Roman glass

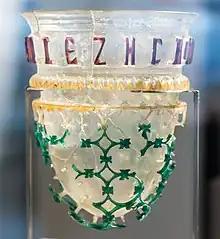
The Cologne cage cup, 12 cm high, 4th century

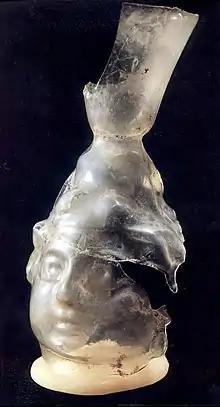
Glass vessel from the 2nd century AD, found in Bosanski Novi

In comparison to glass making, there is evidence for glass working in many locations across the empire. Unlike the making process, the working of glass required significantly lower temperatures and substantially less fuel. As a result of this and the expansion of the Empire, glass working sites developed in Rome, Campania and the Po Valley by the end of the 1st century BC, producing the new blown vessels alongside cast vessels. Italy is known to have been a centre for the working and export of brightly coloured vessels at this time, with production peaking during the mid-1st century AD.